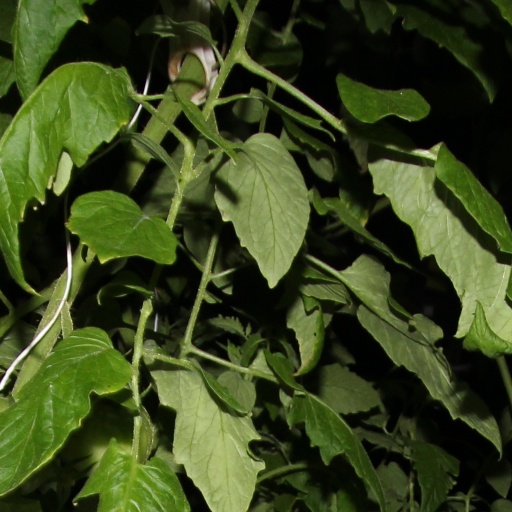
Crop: tomato